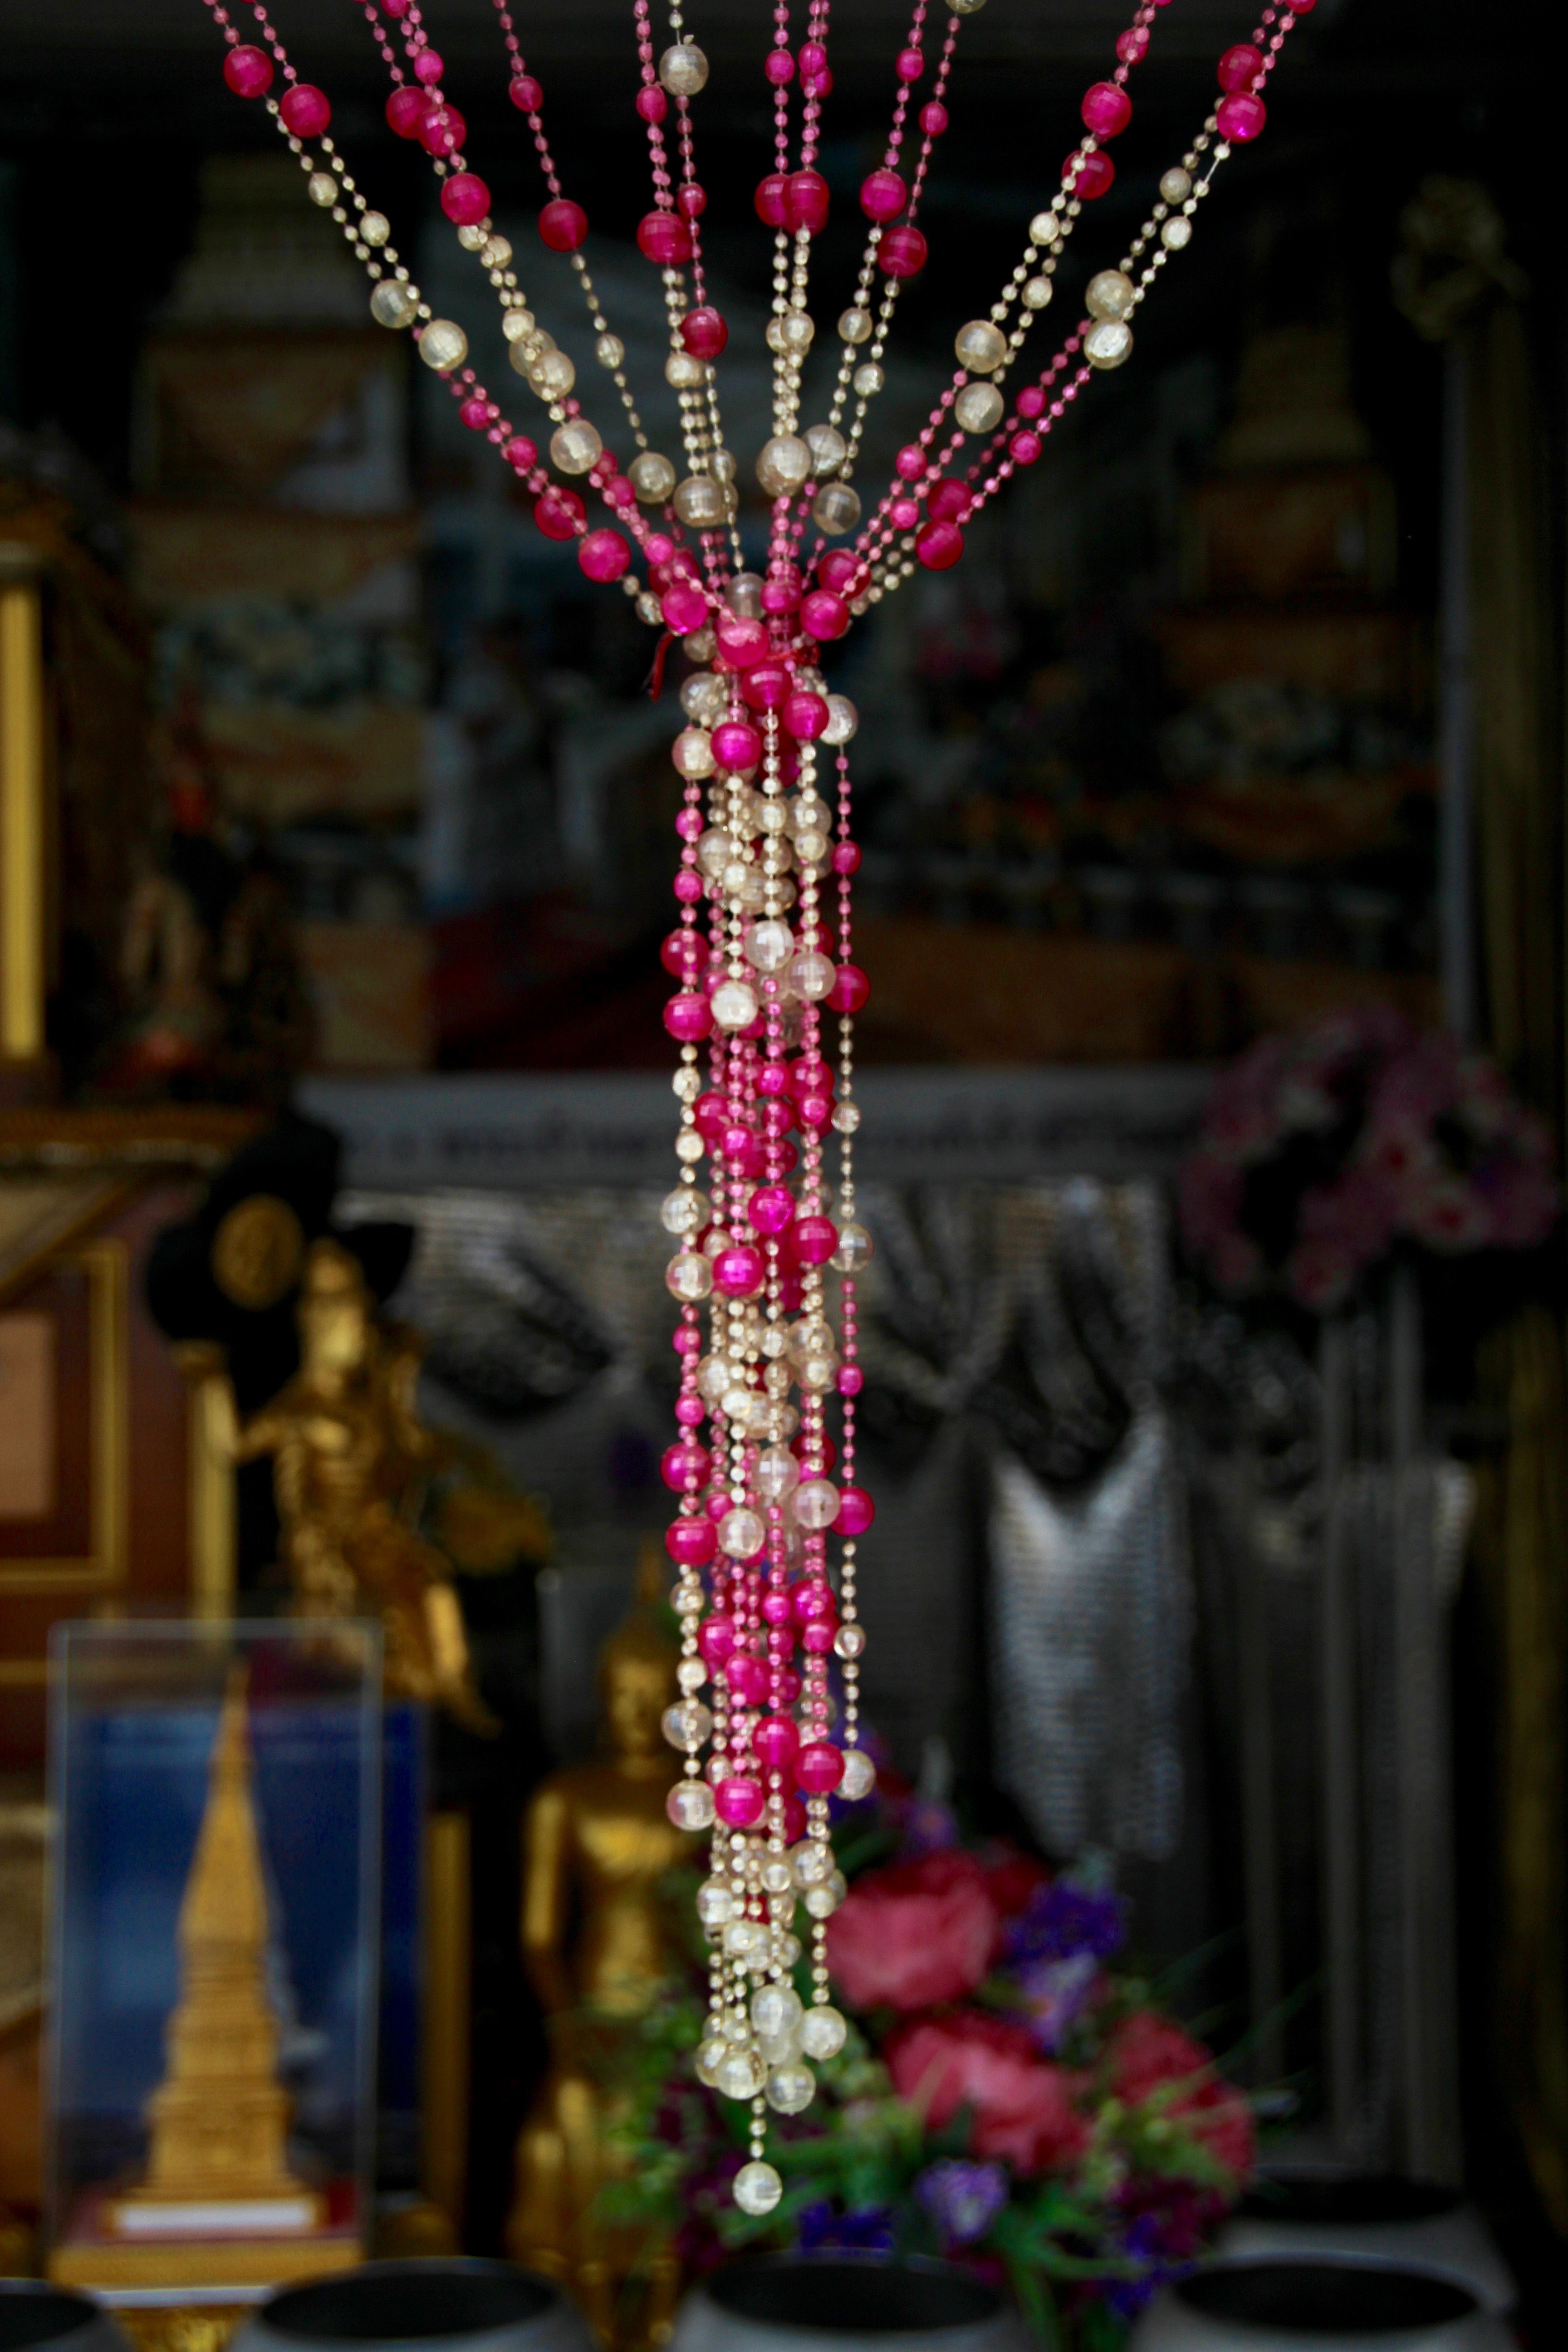
outdoor, chain, flower, curtain, lighting, aisle, christmas decoration, inside, overview, floristry, perception, pearl necklace, centrepiece